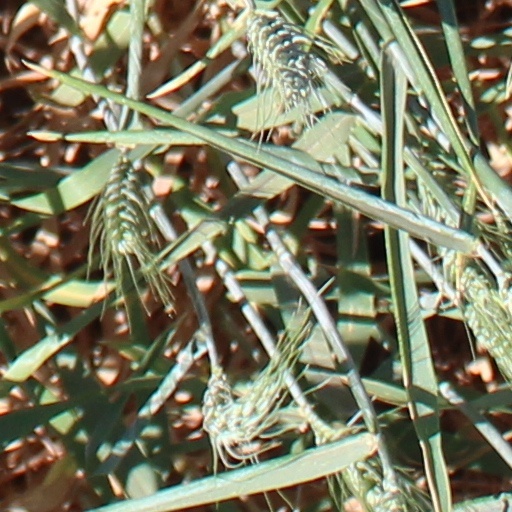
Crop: wheat